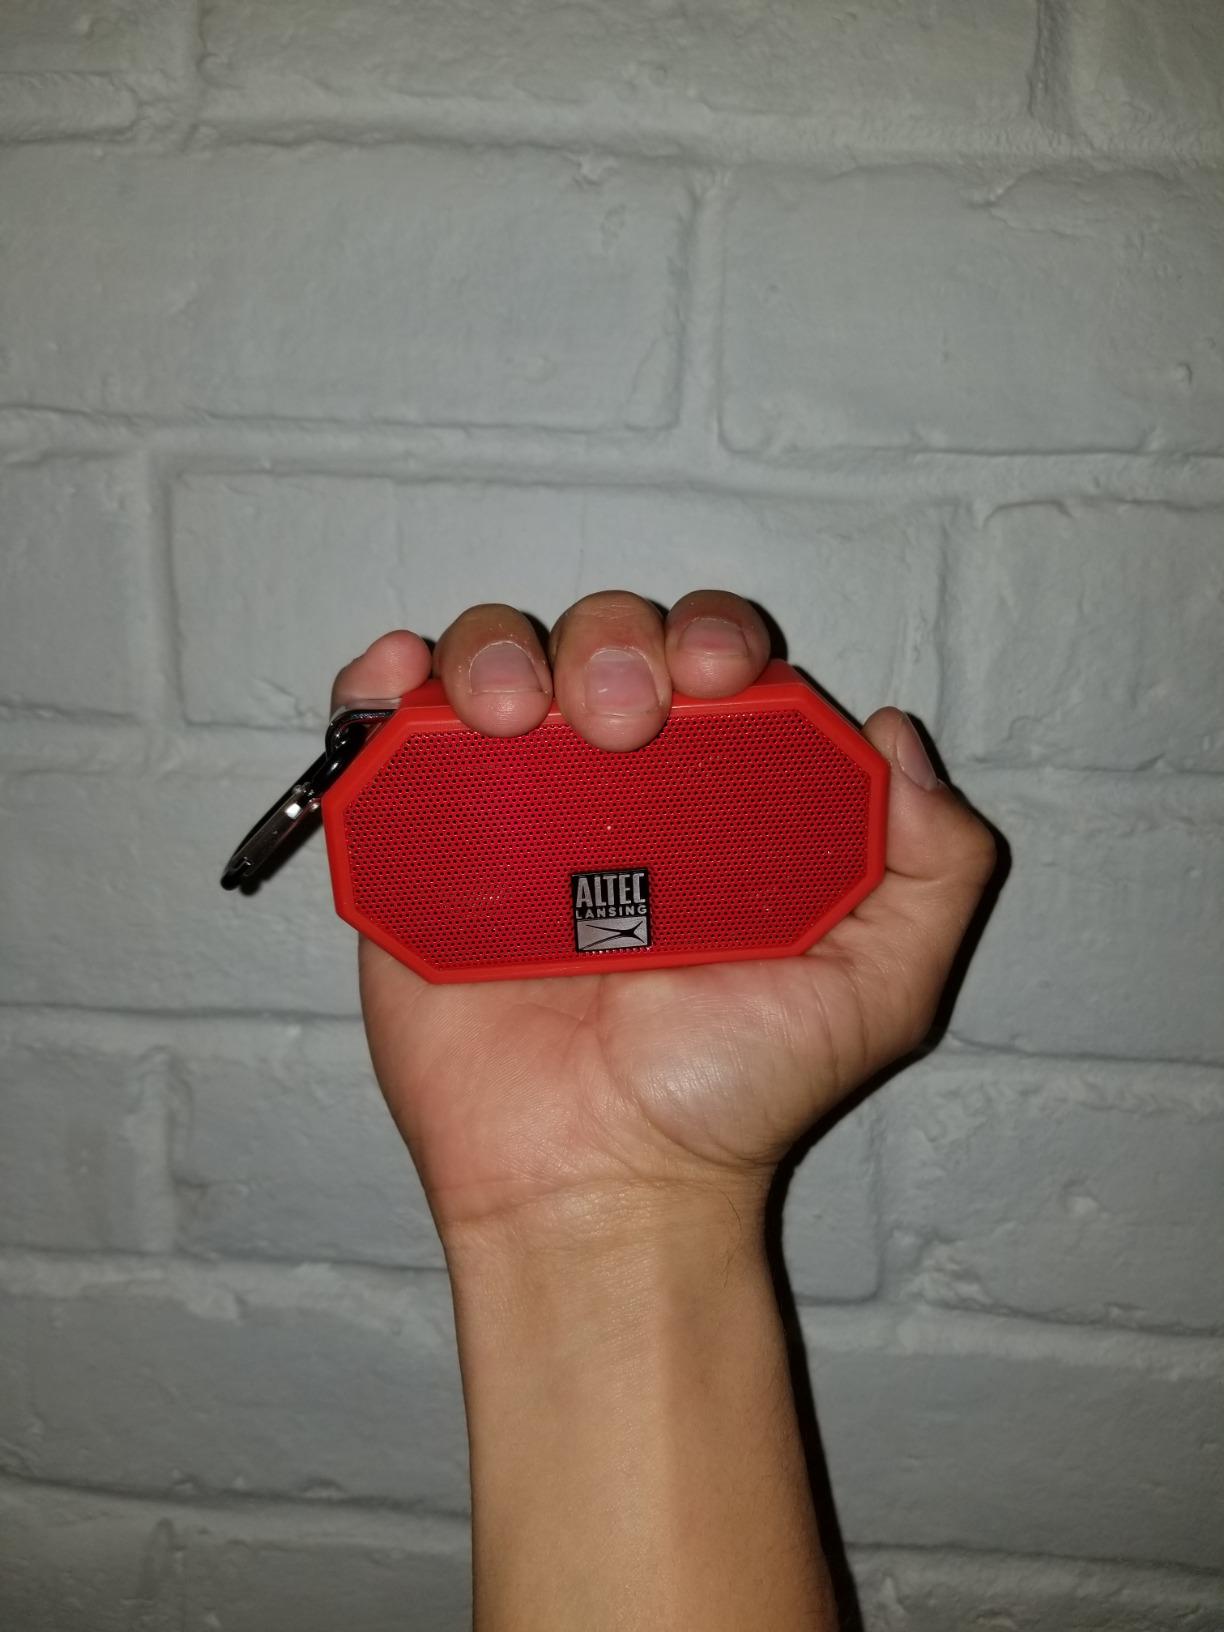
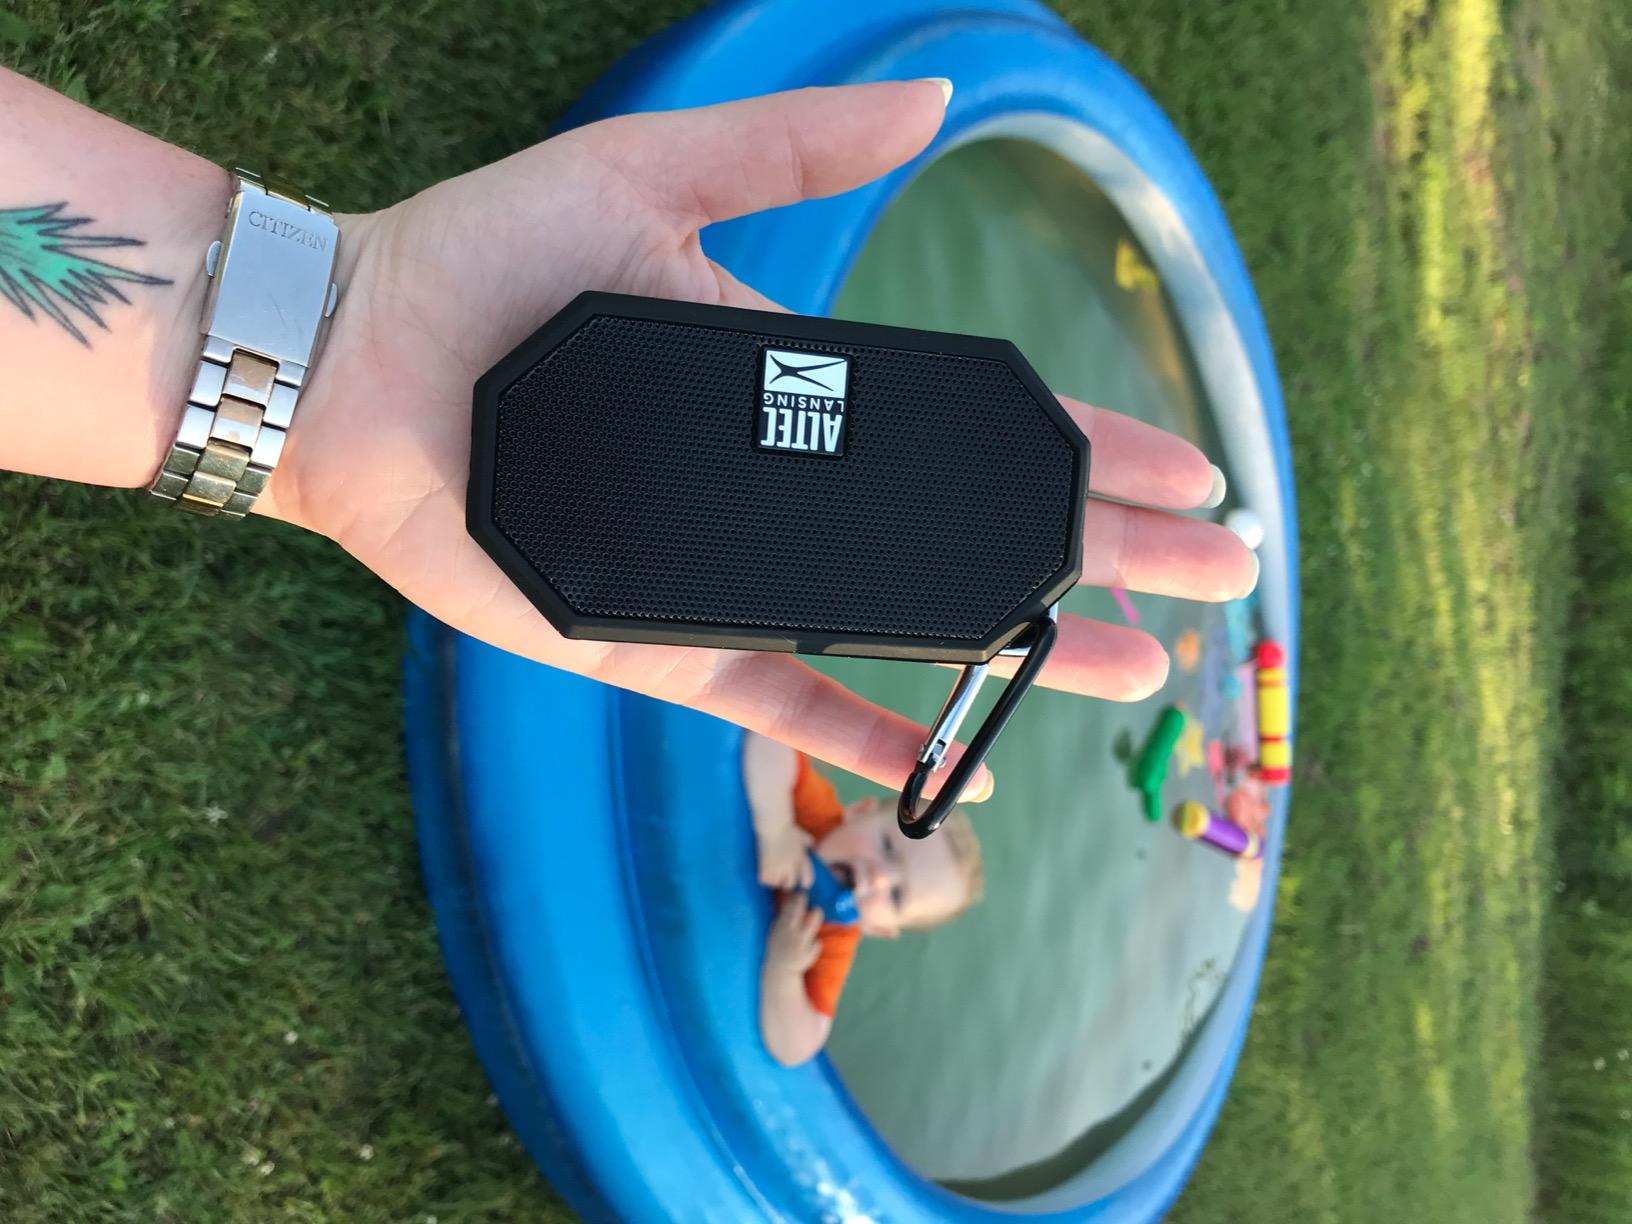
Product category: speaker
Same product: no